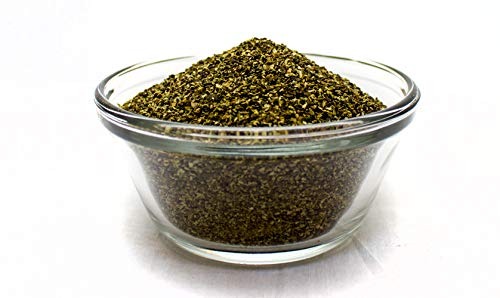
Item Name: Kelp Meal - 50lb Bag
Bullet Point 1: Seaweed/Kelp Meal
Bullet Point 2: All Natural Livestock Supplement
Bullet Point 3: Contains 60 Essential Minerals
Bullet Point 4: Organic Compliant
Bullet Point 5: Bulk Size
Product Description: Kelp/Seaweed Meal is sustainability harvested from seaweed which grows along the rocky coastline of Nova Scotia, Canada. This kelp meal still has the probiotic within it as it has not been cooked out. Great addition to your livestock feeding regimen.
Value: 800.0
Unit: Fl Oz

Price: 156.5